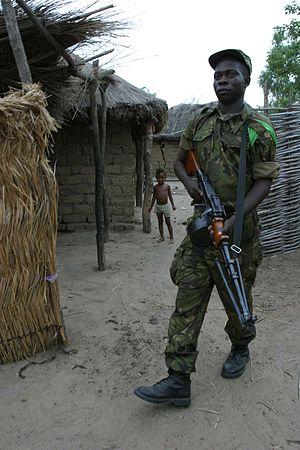
Le treillis est la tenue de terrain utilisée par les militaires. Cette désignation usuelle de la tenue militaire camouflée fait référence tant à la texture des matières textiles utilisées qu'à l'assemblage bariolé des couleurs camouflantes.
La RPD est une mitrailleuse légère, dernière de la famille issue du Degtiarev DP 28.